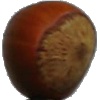
Label: Nut Forest 1